Nancy Blackett (cutter)

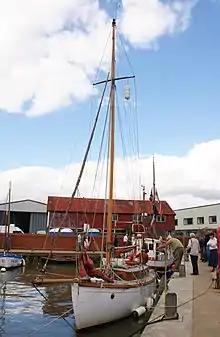
"Nancy Blackett" at Woodbridge, Suffolk, in 2009.

Nancy Blackett is a , 7-ton (Thames Measurement), Bermuda rigged sailing cutter built in 1931. The boat is now owned and operated by The Nancy Blackett Trust.